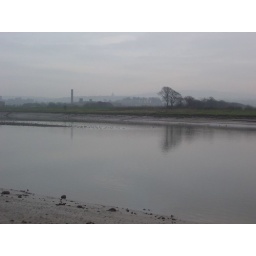
34 near golden ball snatchems